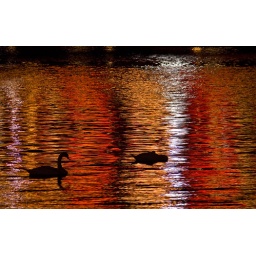
Swans, silhouetted against the reflection of a bridge decorated in Chinese Lanterns, on the water